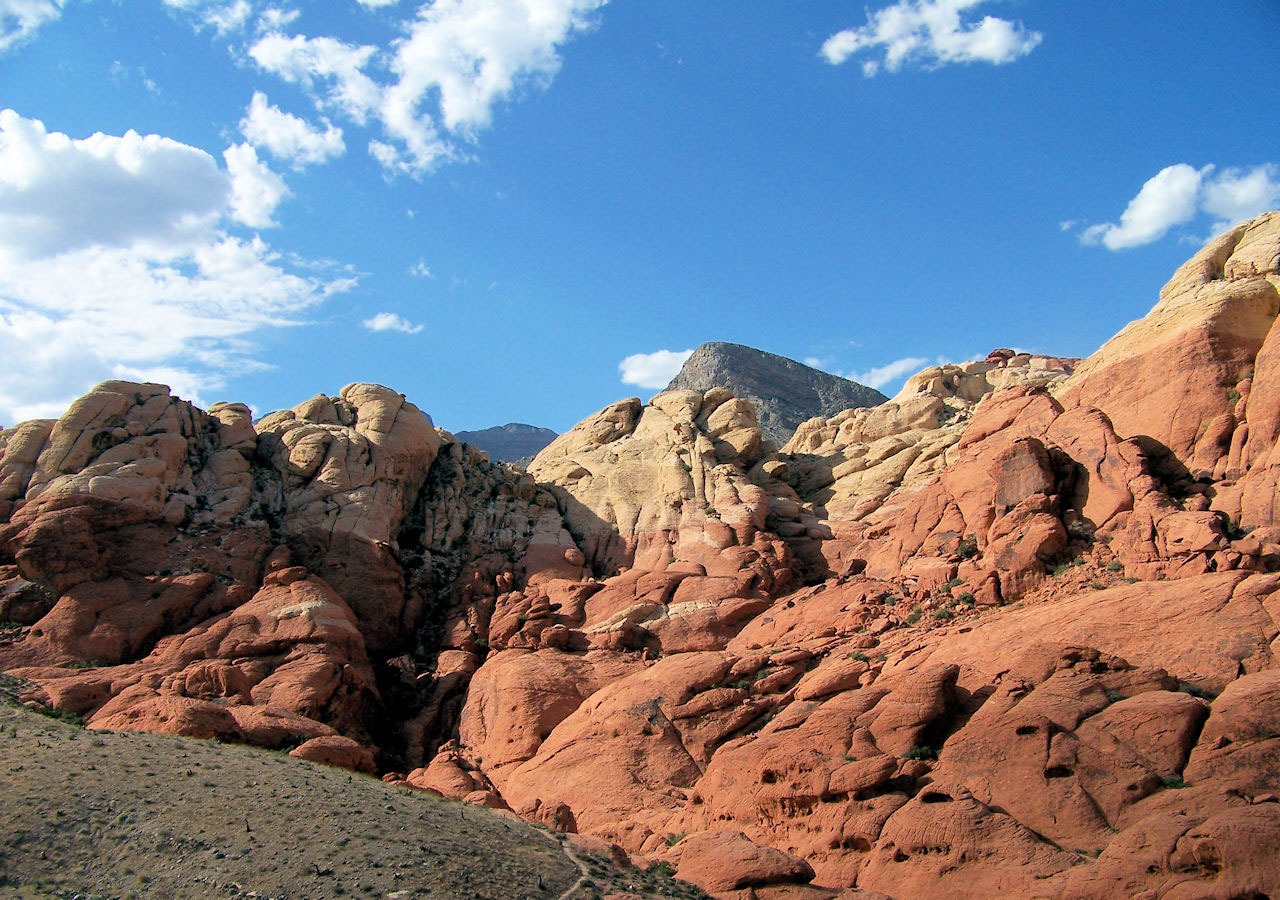
landscape, nature, rock, wilderness, mountain, desert, adventure, valley, mountain range, formation, red, scenic, canyon, ledge, national park, ridge, life, background, geology, badlands, plateau, still, wadi, landform, natural environment, geographical feature, mountainous landforms